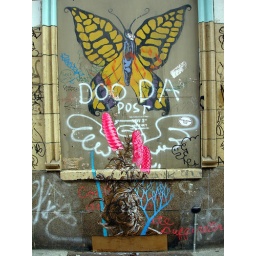
Charcoal and acrylic paint on craft paper pasted on wall by street artist ELBOW-TOE.